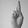
ASL letter: R